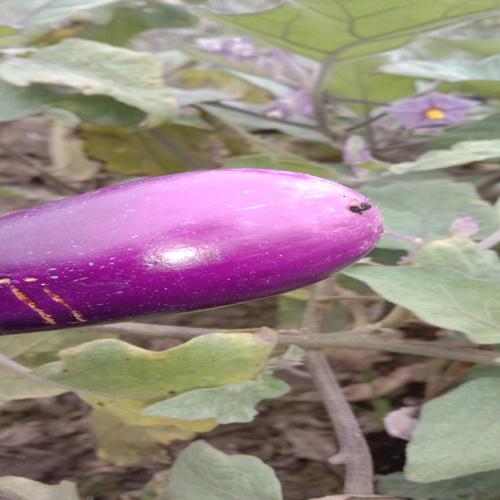
Label: Shoot and Fruit Borer